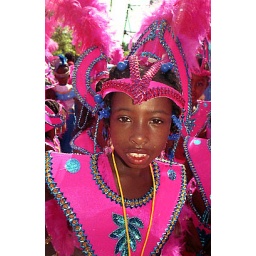
A young girl bedecked in pink at the West Indian Day paradePhoto by Sarah Partridge, all rights reserved. Contact:sweetpeabrooklyn@yahoo.com.